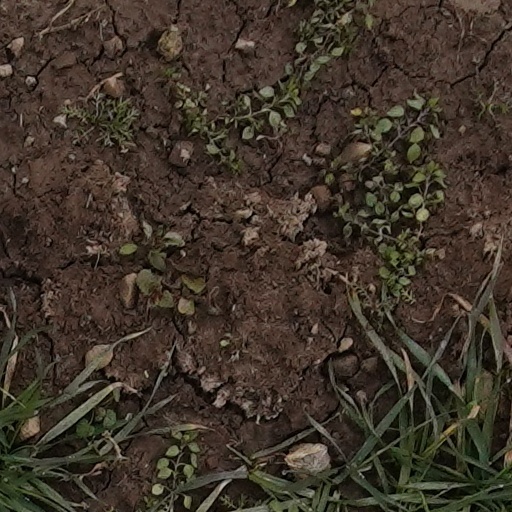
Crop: wheat